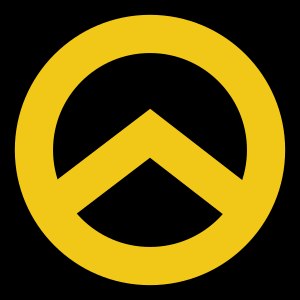
Generation Identitær
Generation Identitærs Logo "Lambdaet" som blev brugt af Spartanerne under slaget ved Thermopylæ[1]
Generation Identitær er den danske afdeling af den højre-ekstremistiske identitære ungdomsbevægelse med afdelinger i flere europæiske lande. Bevægelsen opstod i Frankrig som Génération Identitaire i 2002, også kaldt Jeunesses identitaires. Den danske afdeling opstod i 2017, men blev først formelt anerkendt i 2018. Bevægelsen har stået bag flere protestaktioner i det offentlige rum, hvor de fx har udrullet store bannere med temaer som: Sikre grænser, remigration, indvandringsstop, og forsvar Europa på offentlige steder.